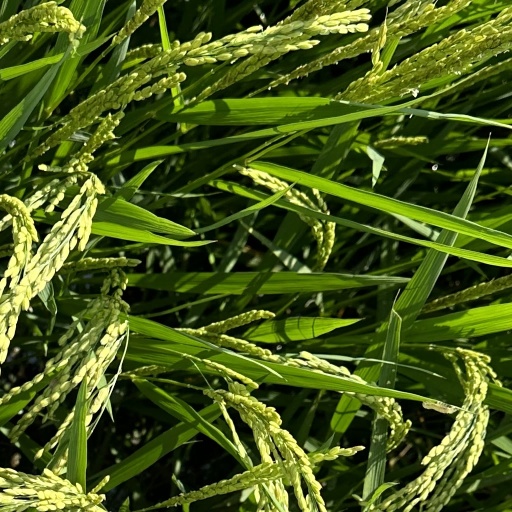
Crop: rice